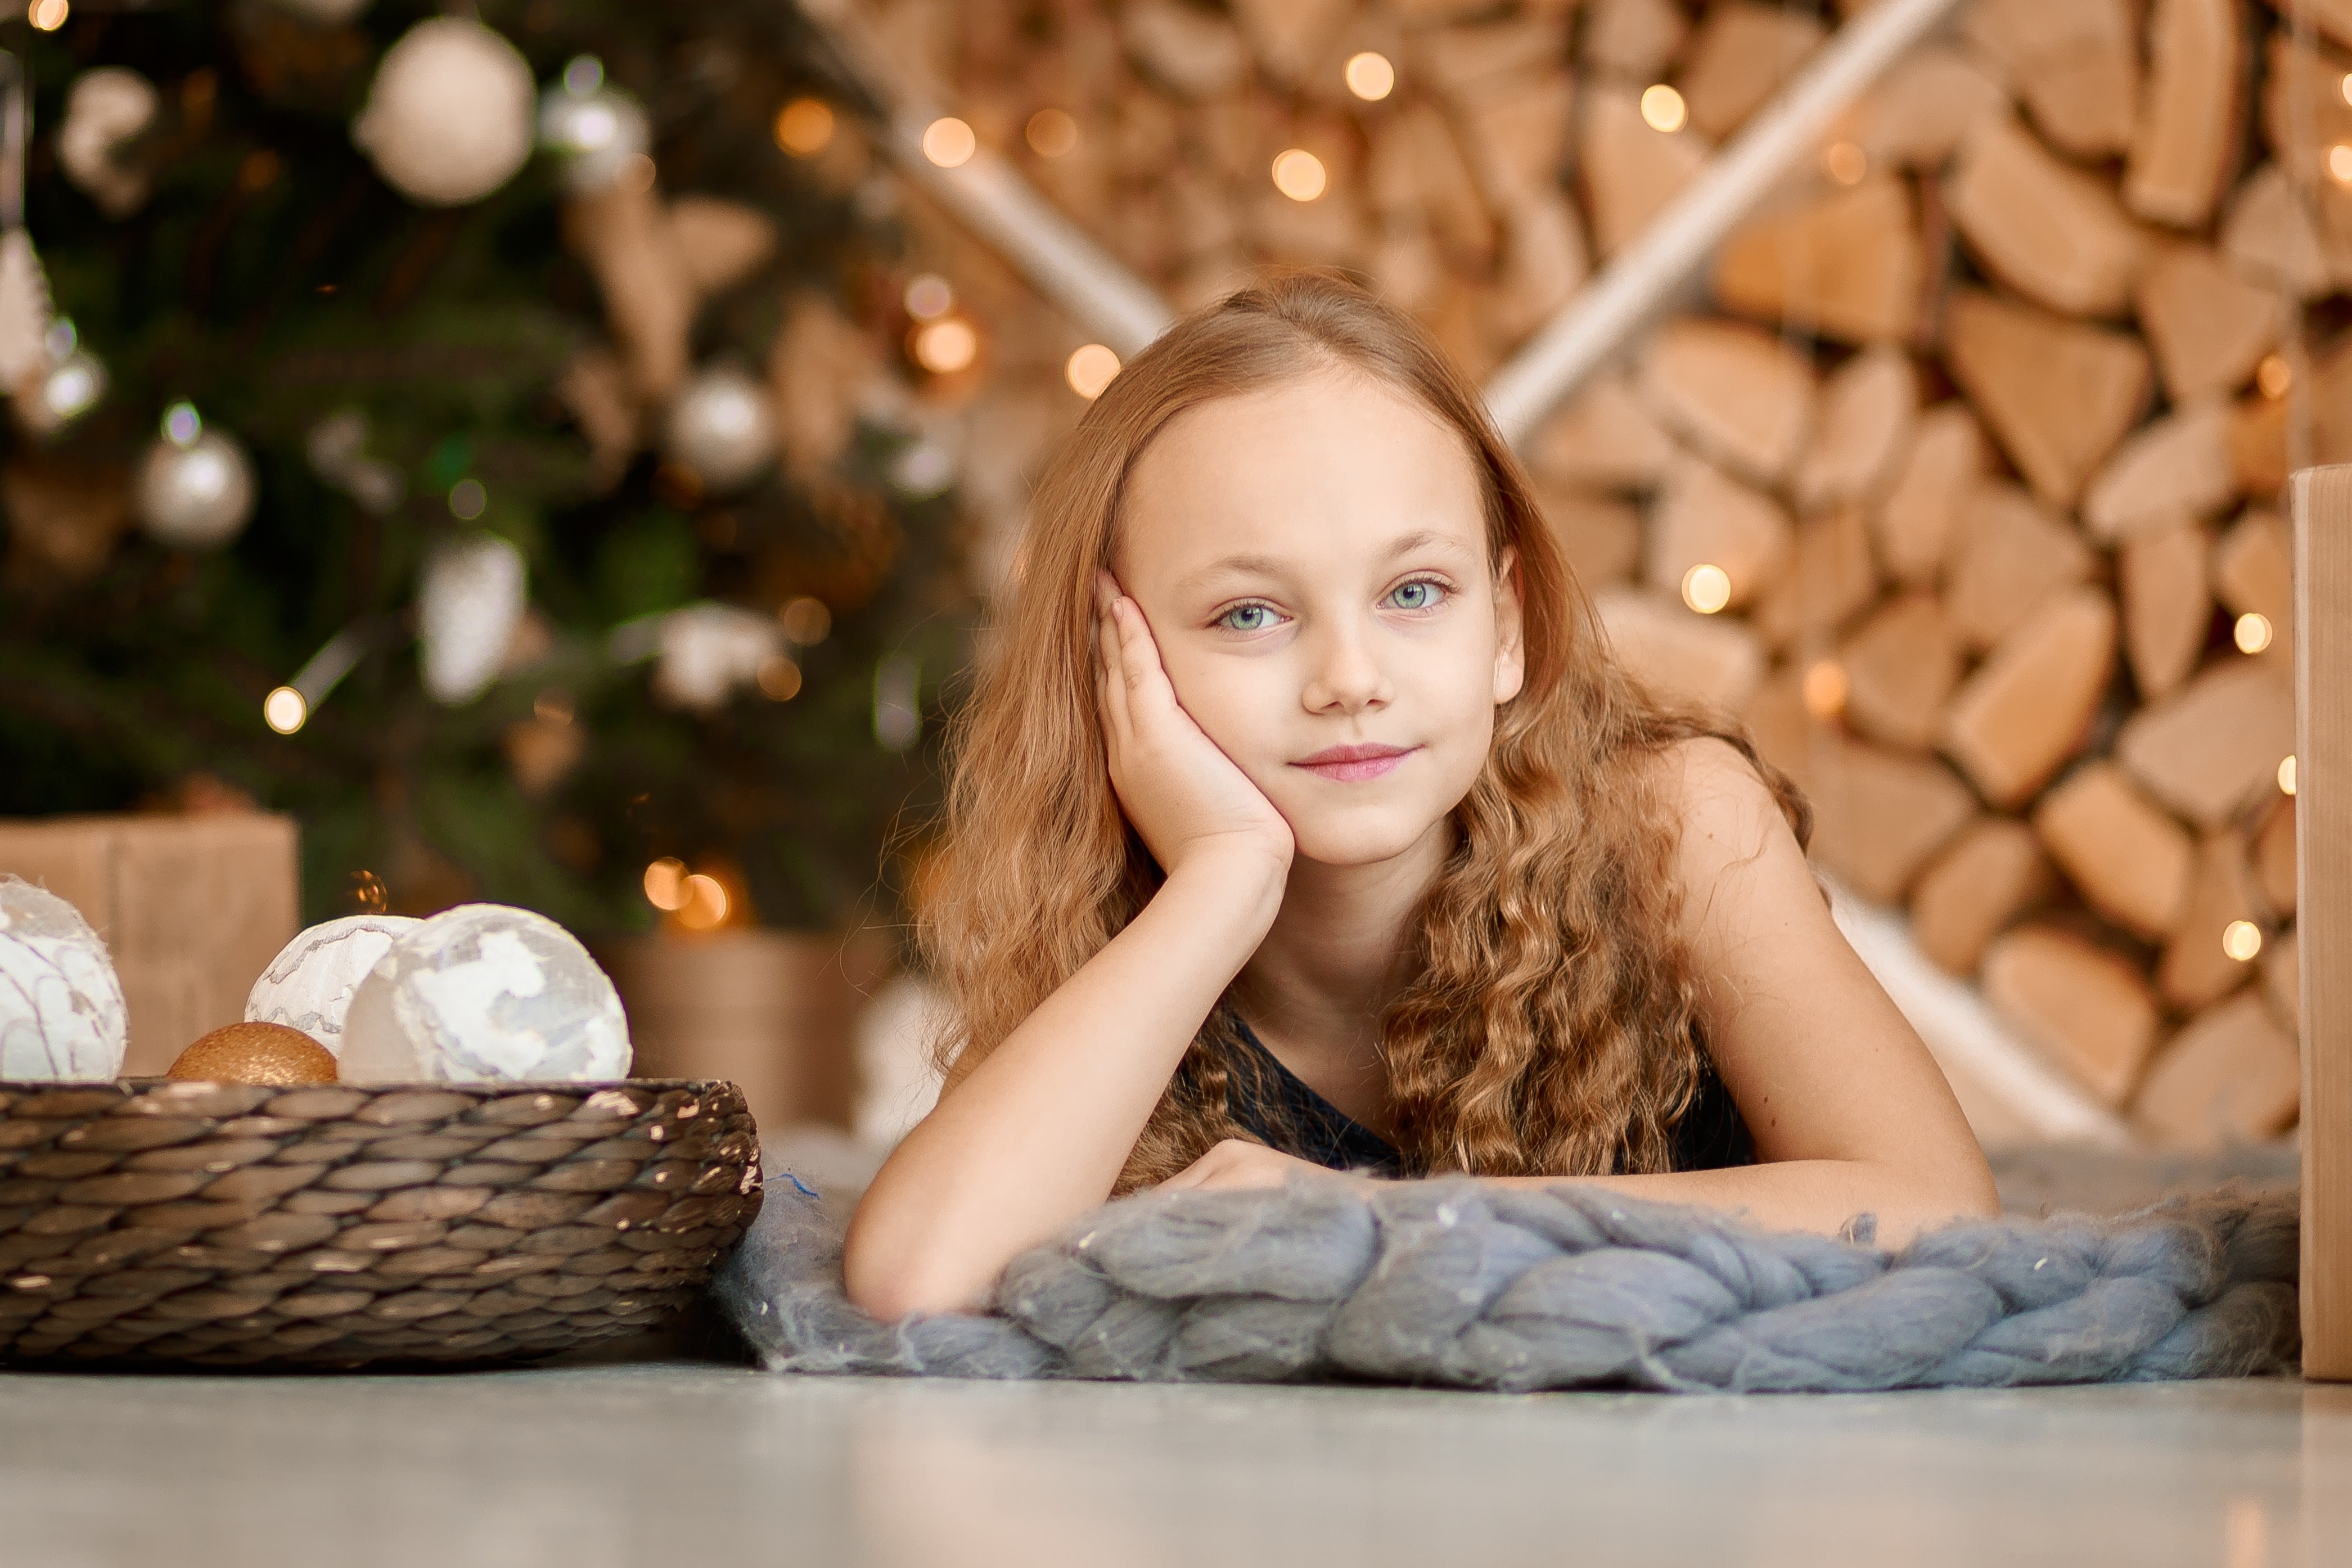
nature, outdoor, person, people, girl, woman, hair, white, photography, sweet, kid, cute, female, portrait, model, young, spring, color, small, park, child, human, fashion, closeup, lifestyle, healthy, childhood, smiling, smile, playful, long hair, caucasian, cheerful, face, fun, one, background, dress, happy, happiness, lovely, little, photograph, beauty, joy, expression, up, beautiful, pretty, adorable, daughter, preschool, photo shoot, brown hair, portrait photography